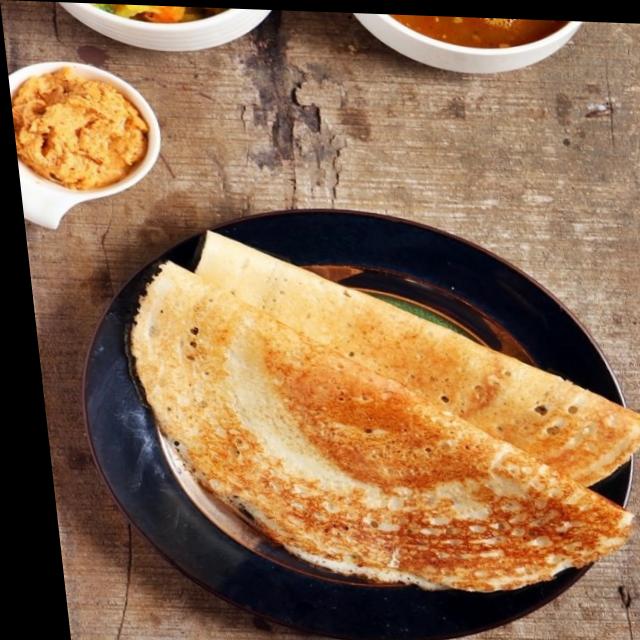
Dish: masala_dosa